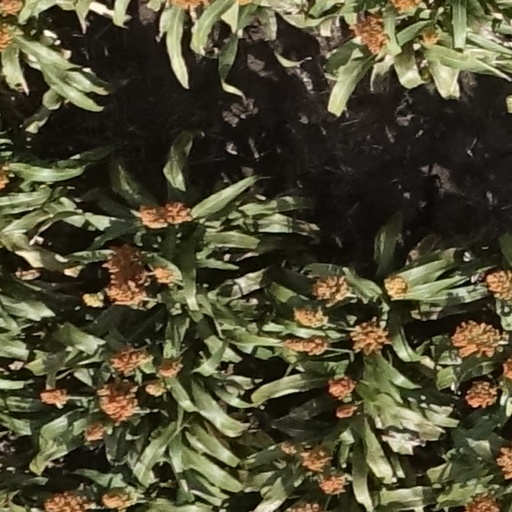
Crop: sorghum